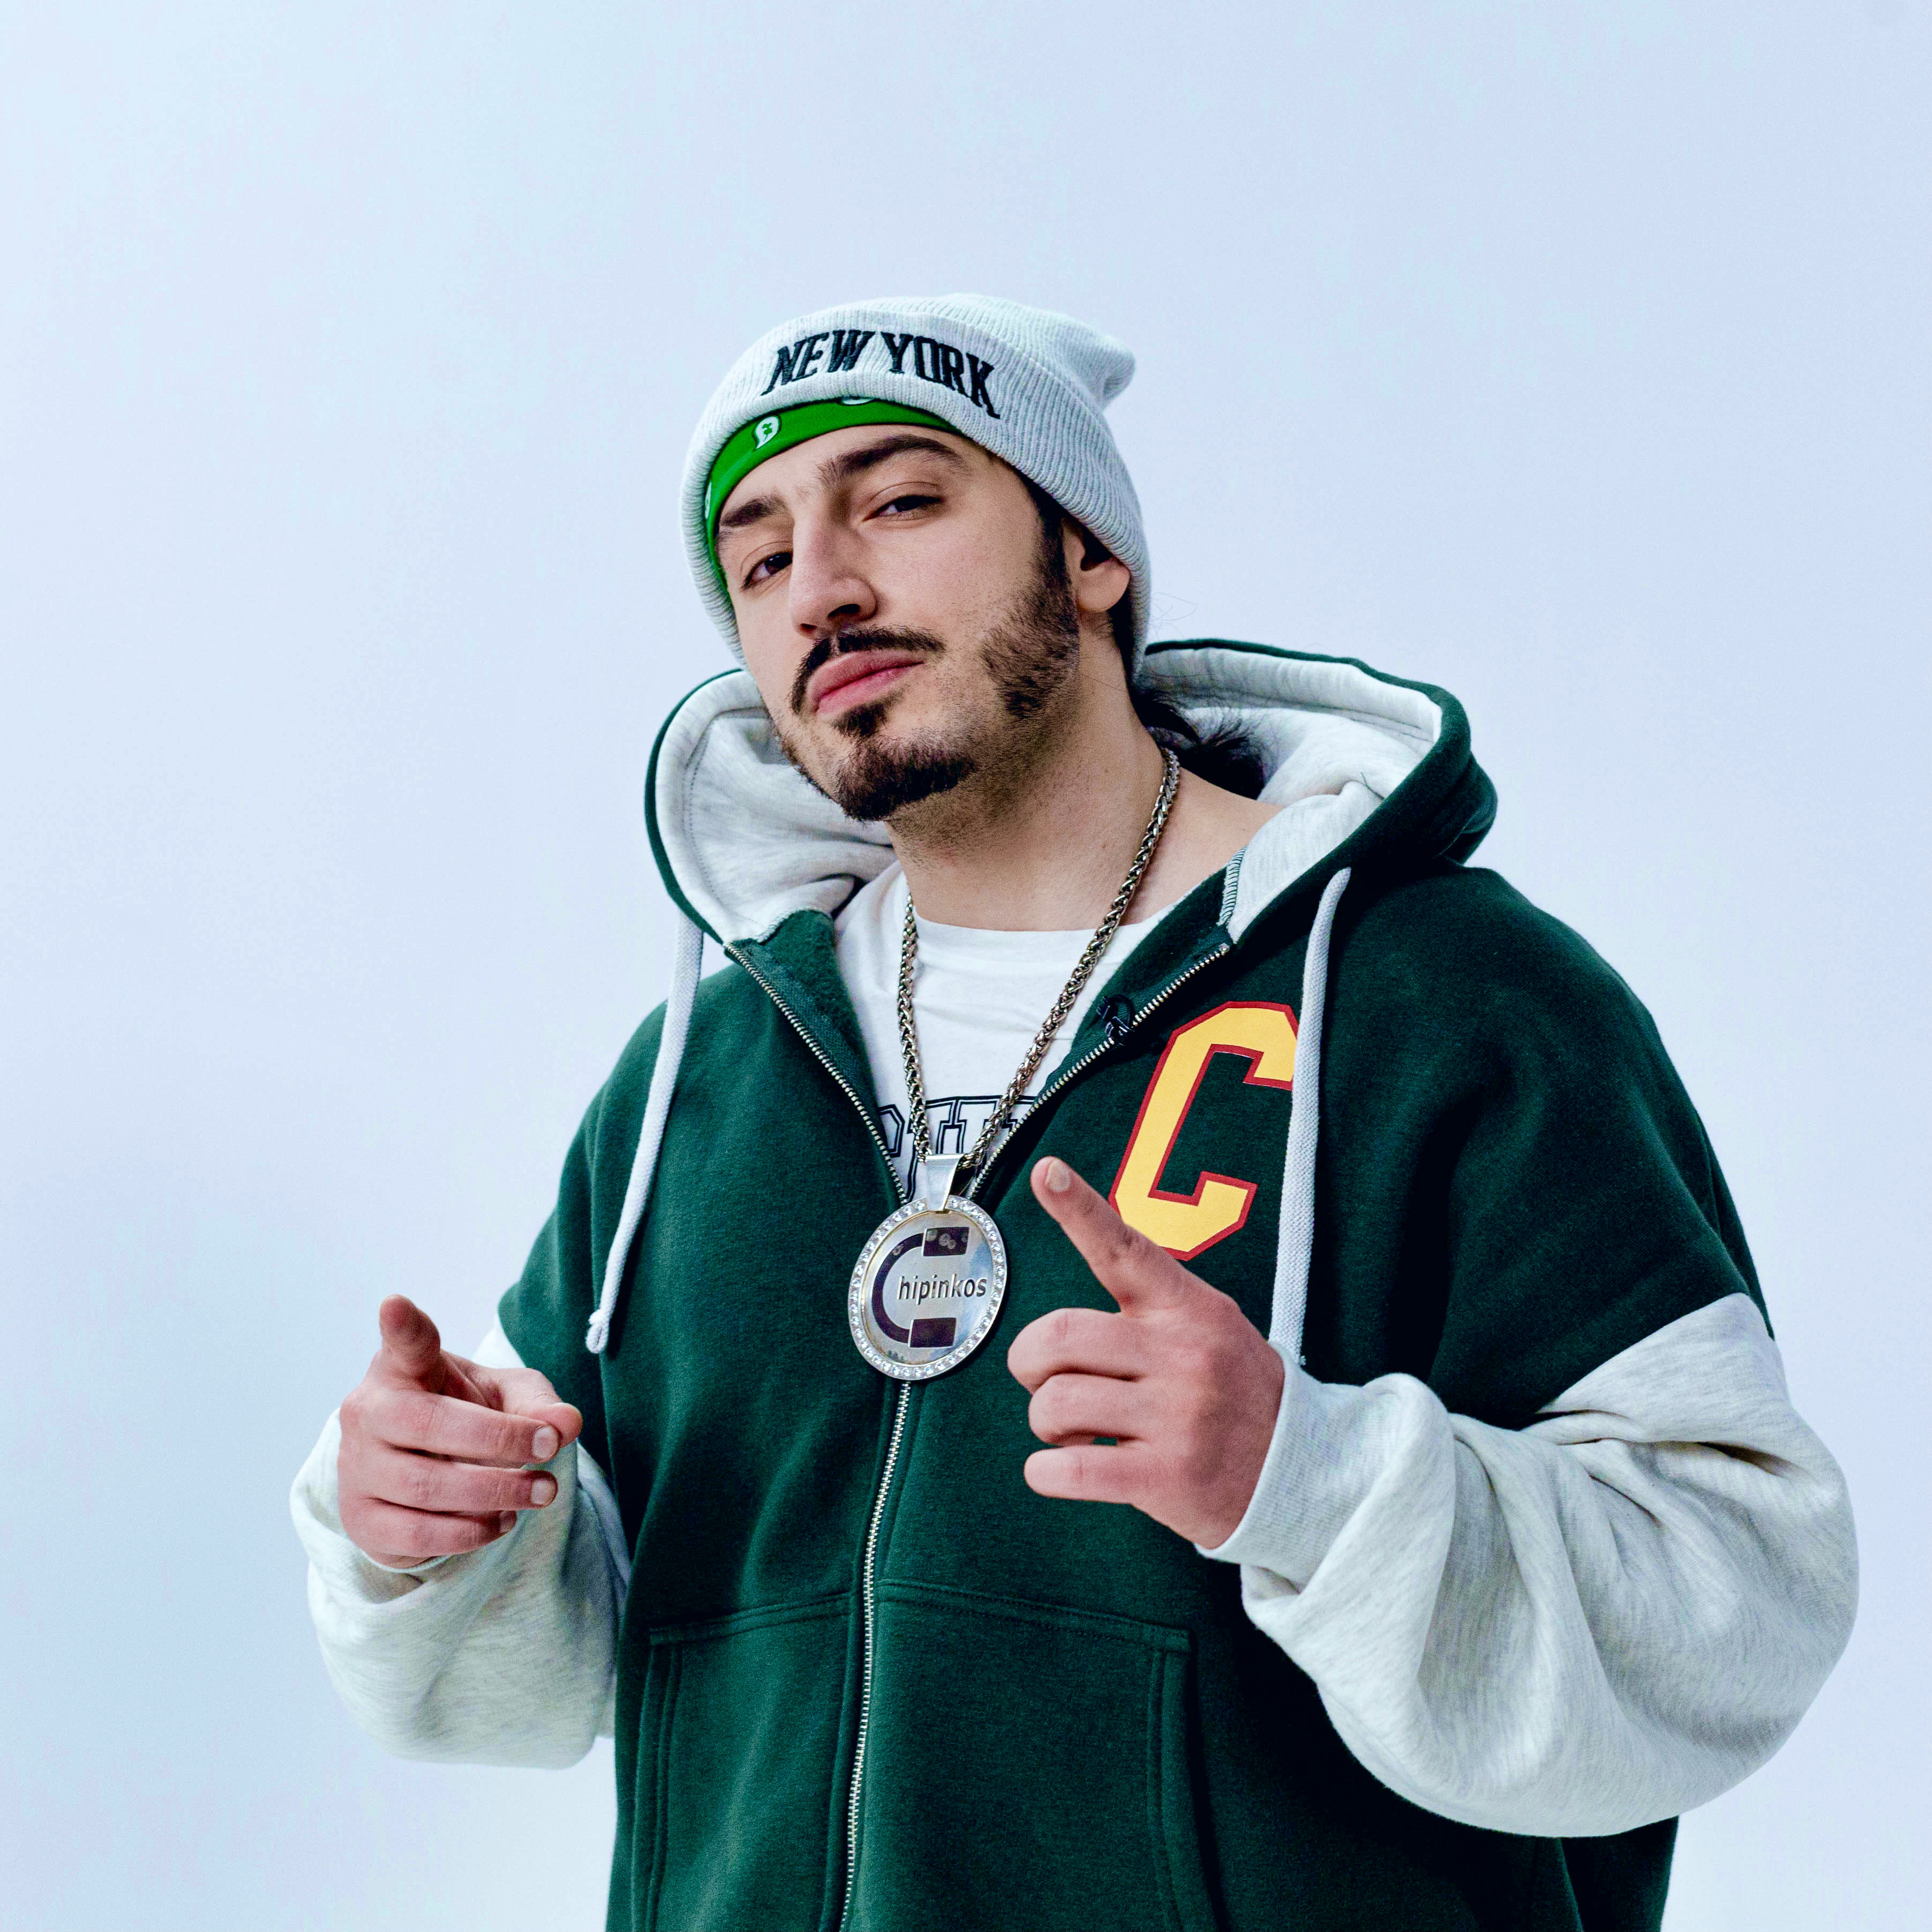
rap, music, man, face, outerwear, green, beard, sleeve, gesture, glove, cap, street fashion, facial hair, event, electric blue, happy, moustache, fashion accessory, thumb, jewellery, hoodie, costume